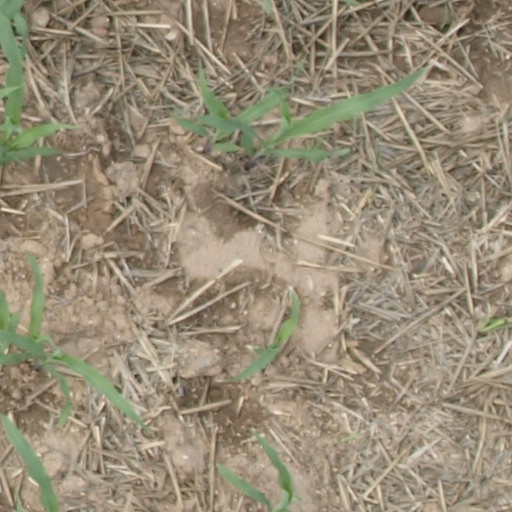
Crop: maize; corn